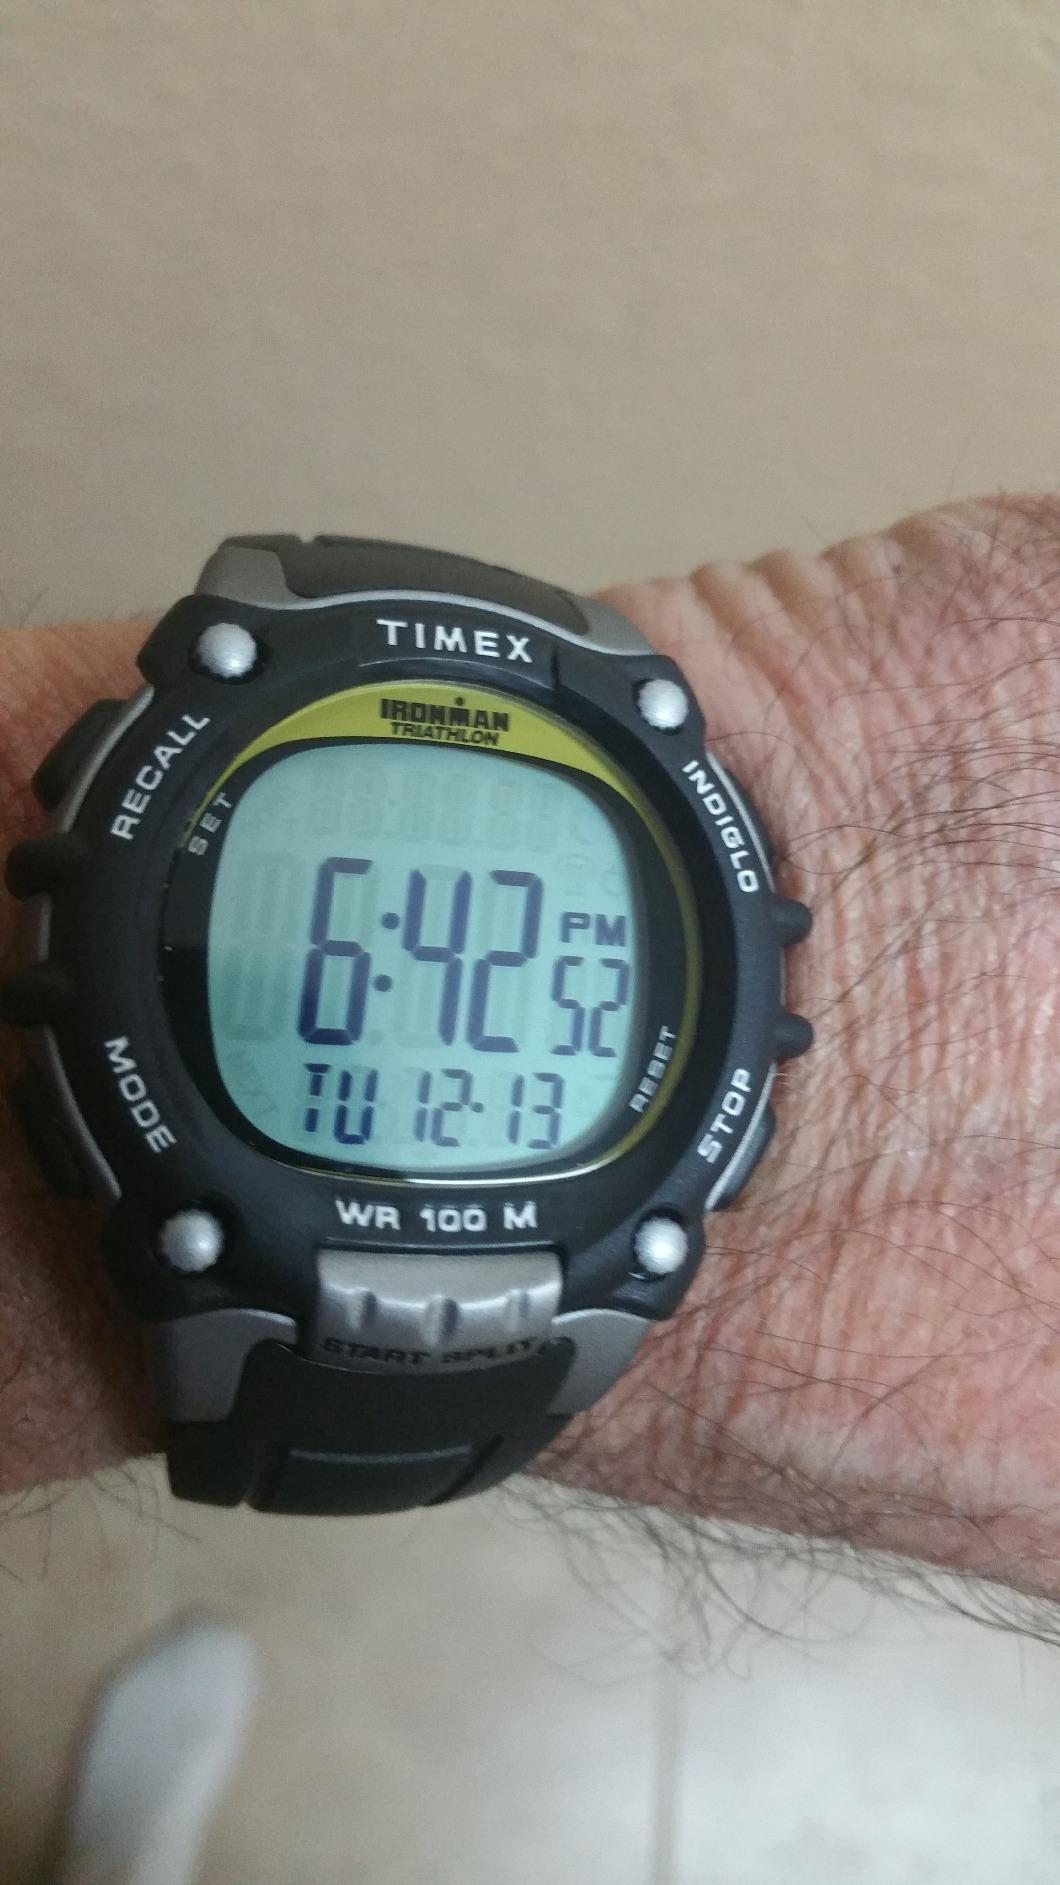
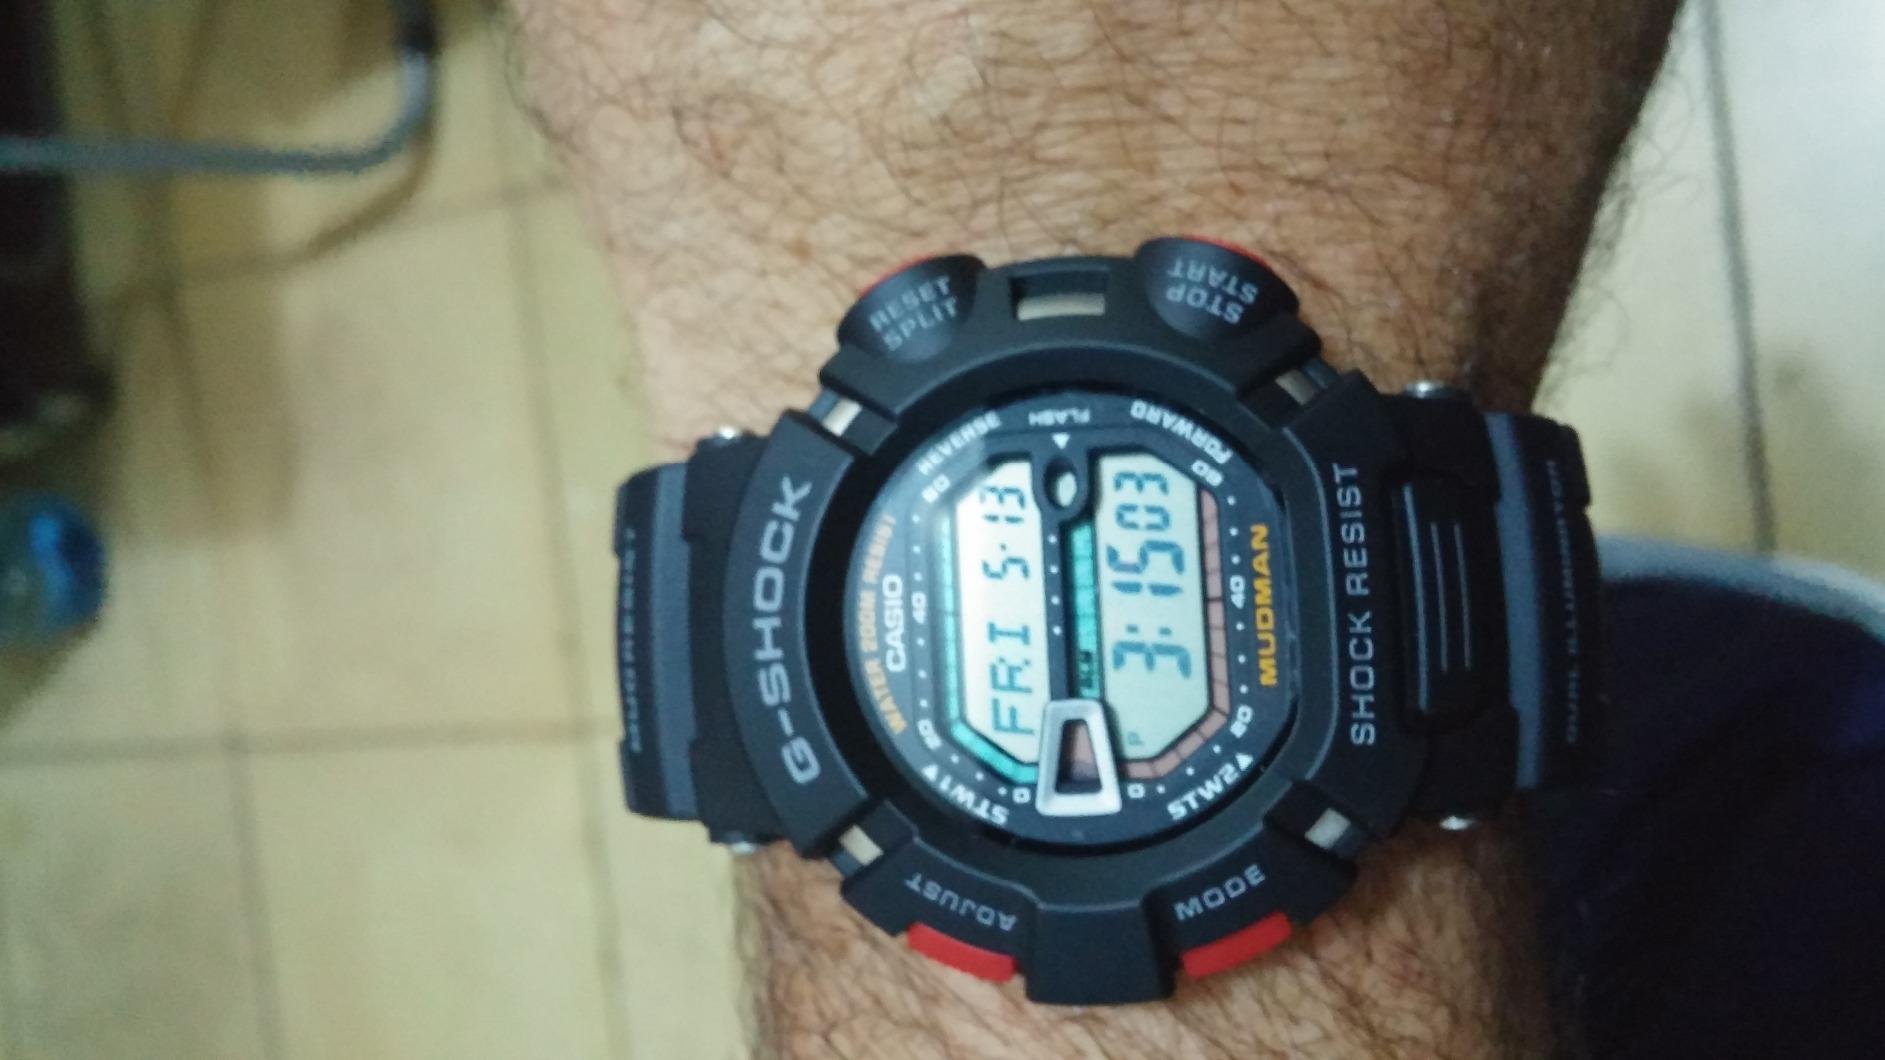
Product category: accessories_watch
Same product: no